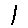
Label: 1